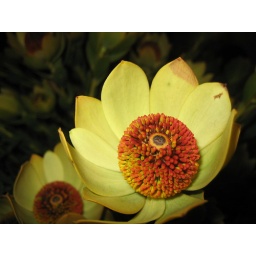
flowers in the bathroom at Rainbow